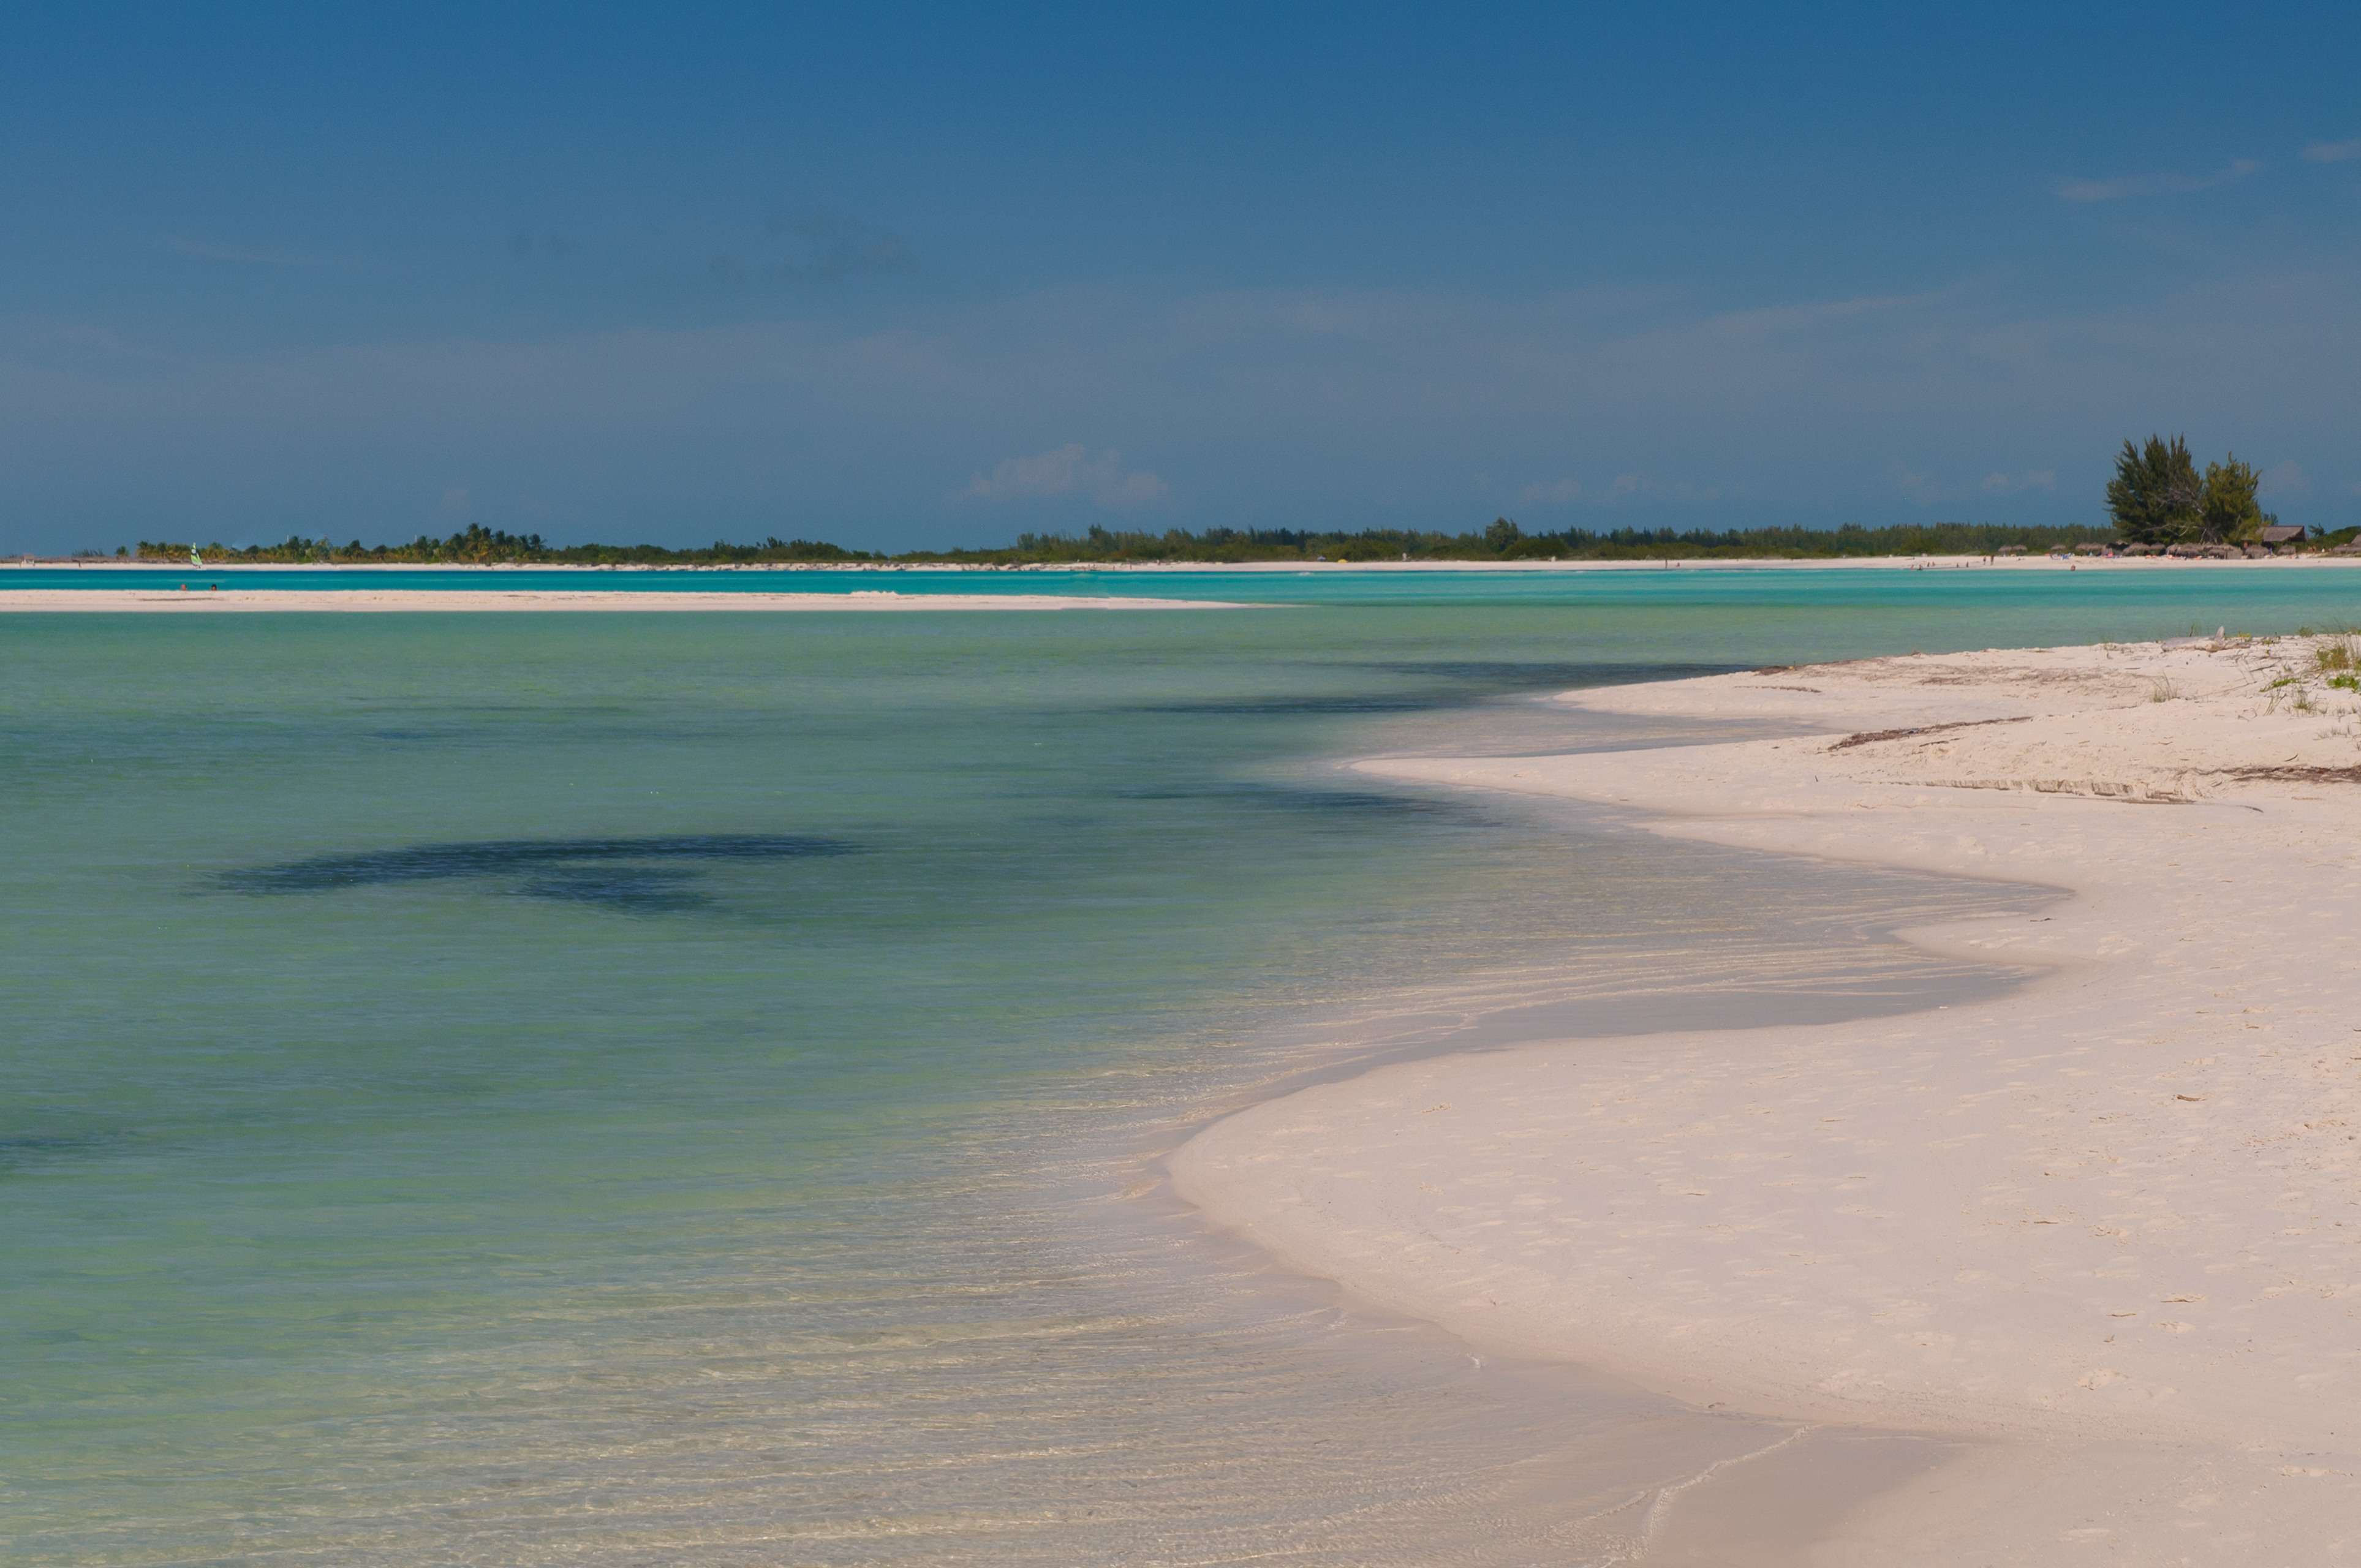
beach, sea, coast, sand, ocean, horizon, shore, wave, vacation, lagoon, bay, body of water, cuba, cayolargo, d300, mudflat, wind wave